Louth Navigation

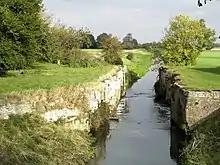
Alvingham lock, the best preserved of the surviving locks

The Louth Navigation Trust was formed in 1986 as a registered charity, with the primary aim of preservation, conservation and restoration of the canal and of the buildings associated with it, including the lock structures. They have carried out several projects, using voluntary labour, which have included maintenance of Ticklepenny lock and clearance work on the towpath. They are based at the Navigation Warehouse at Riverhead, Louth, which they helped to restore to a high standard in 1998/9, in partnership with Groundwork Lincolnshire.